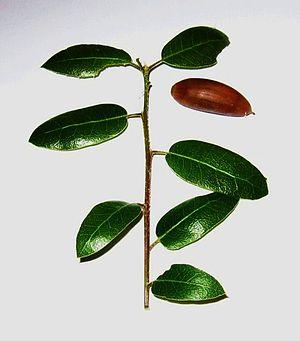
Quercus wislizeni est une espèce d'arbres de la famille des Fagaceae.